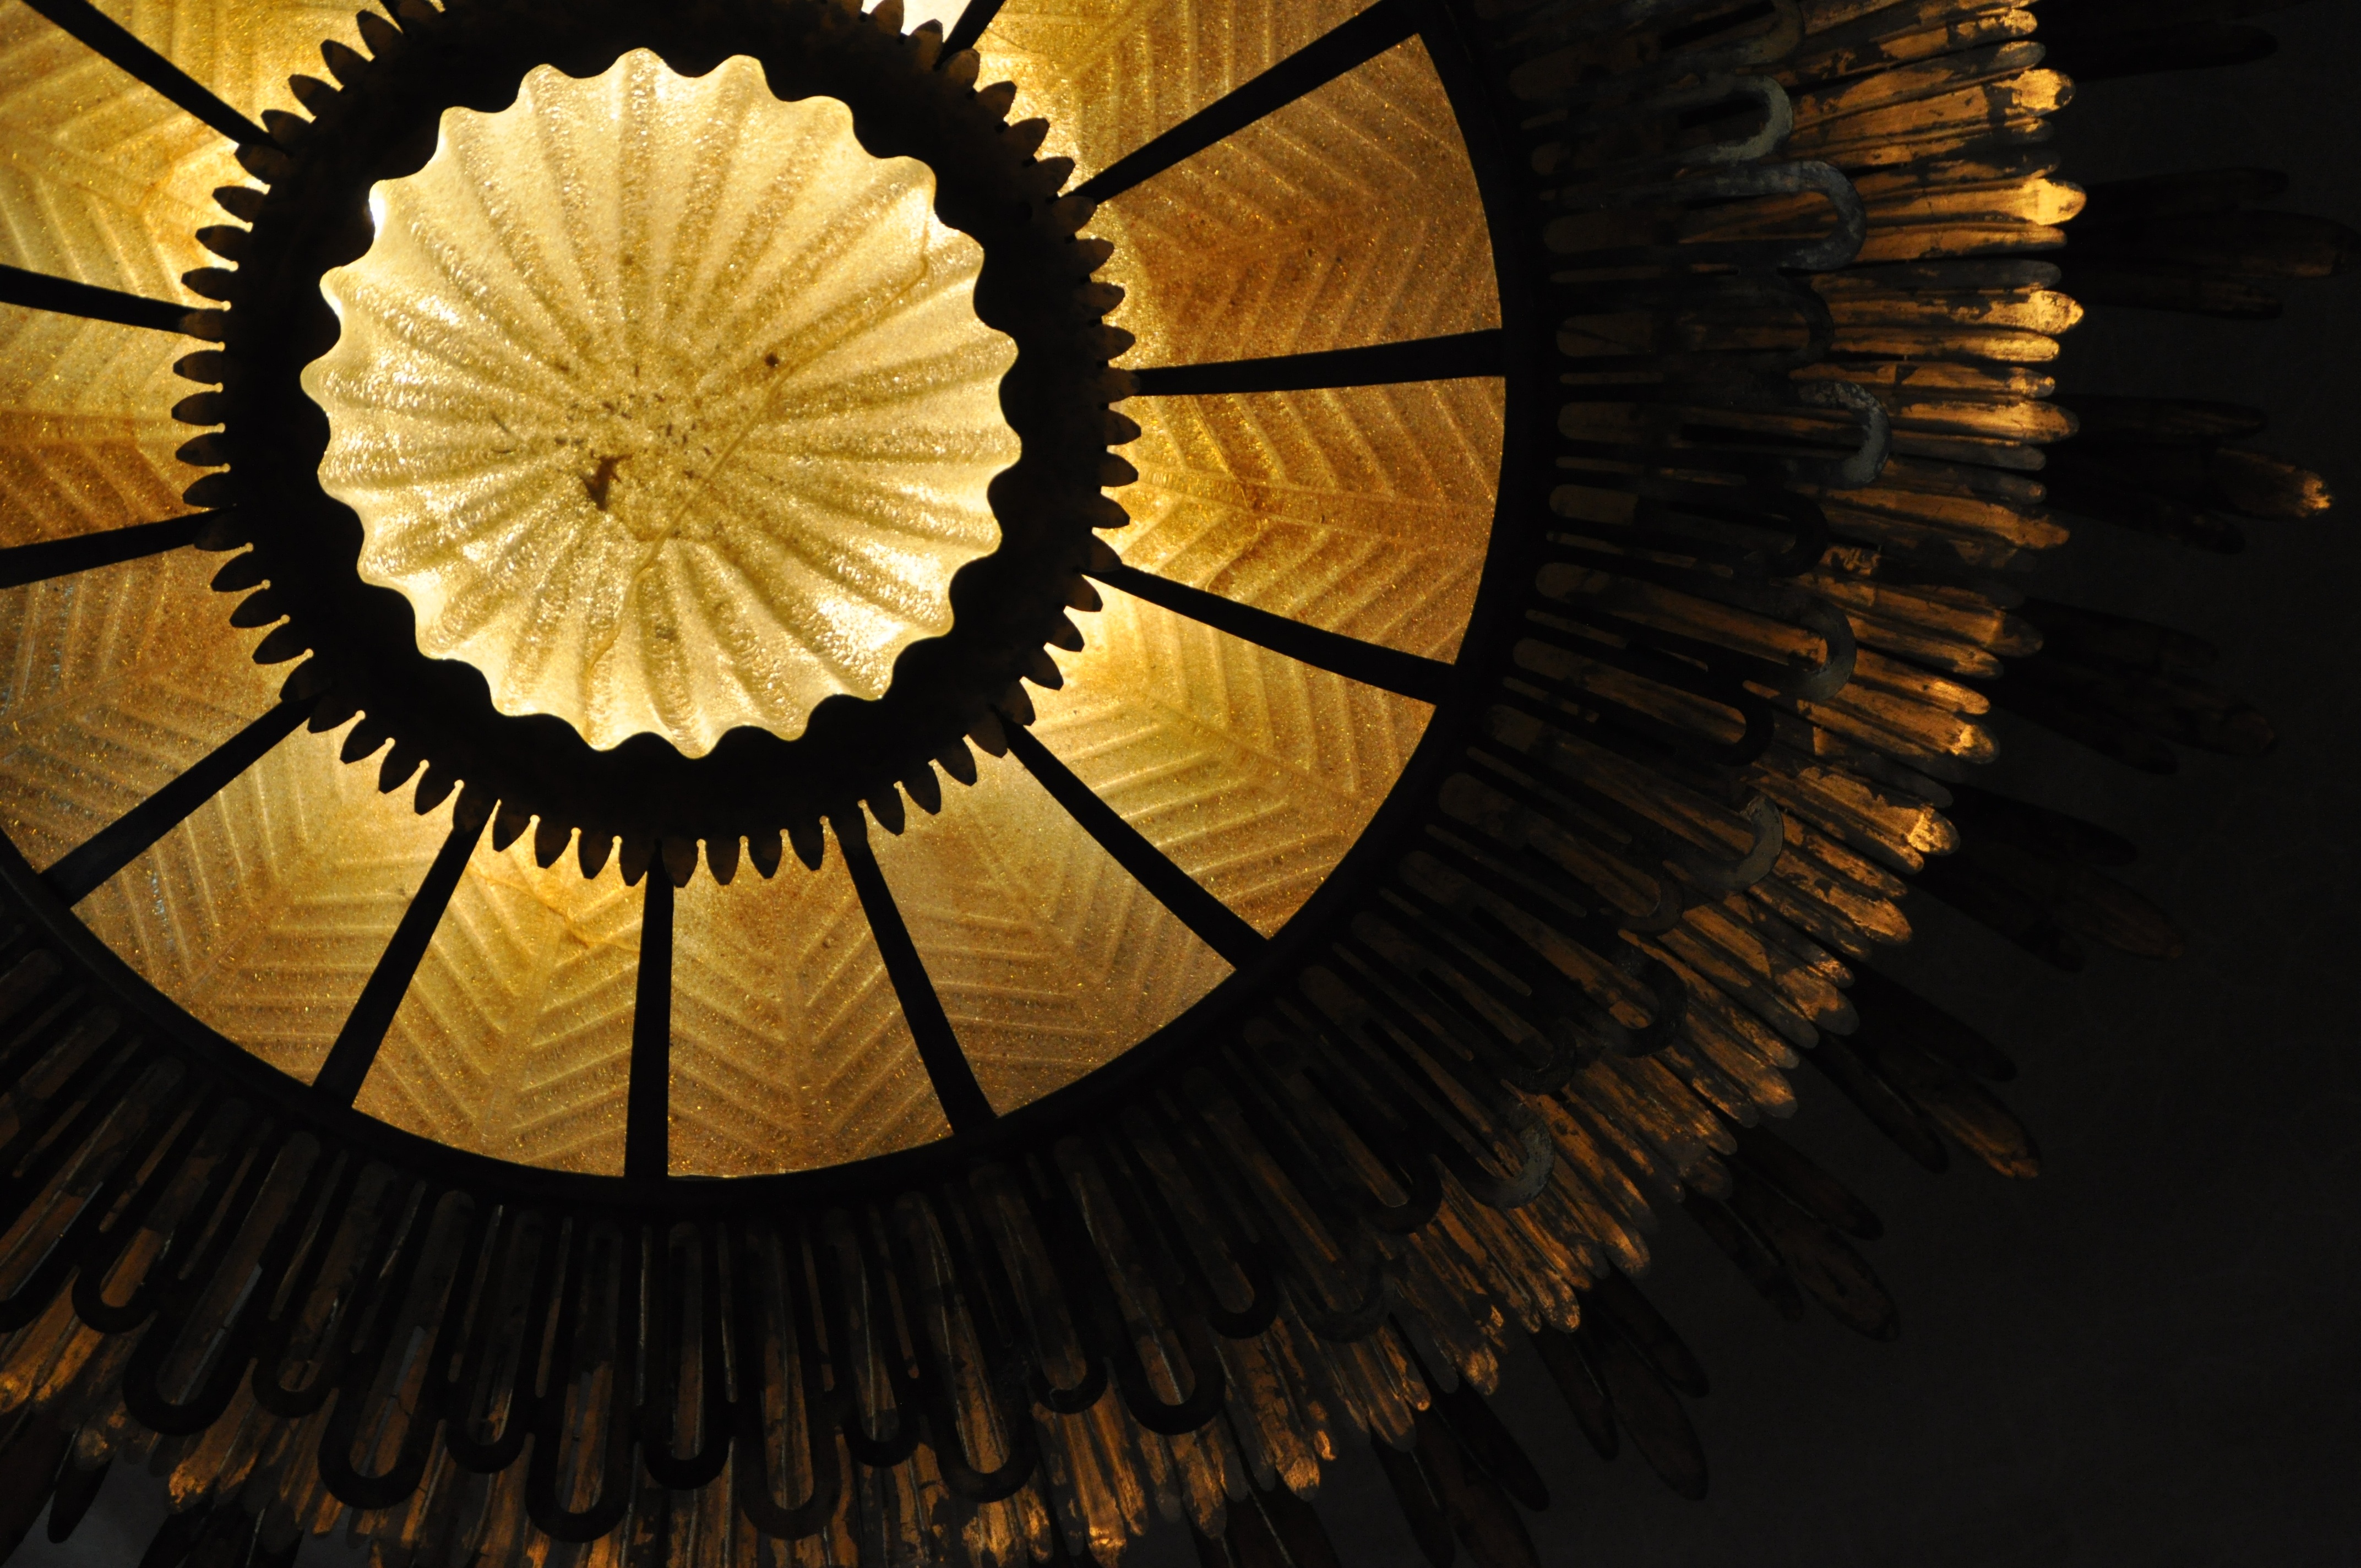
light, architecture, sunlight, flower, home, reflection, color, lamp, yellow, barcelona, circle, close up, art, fun, symmetry, shape, macro photography, ceiling lamp, fractal art